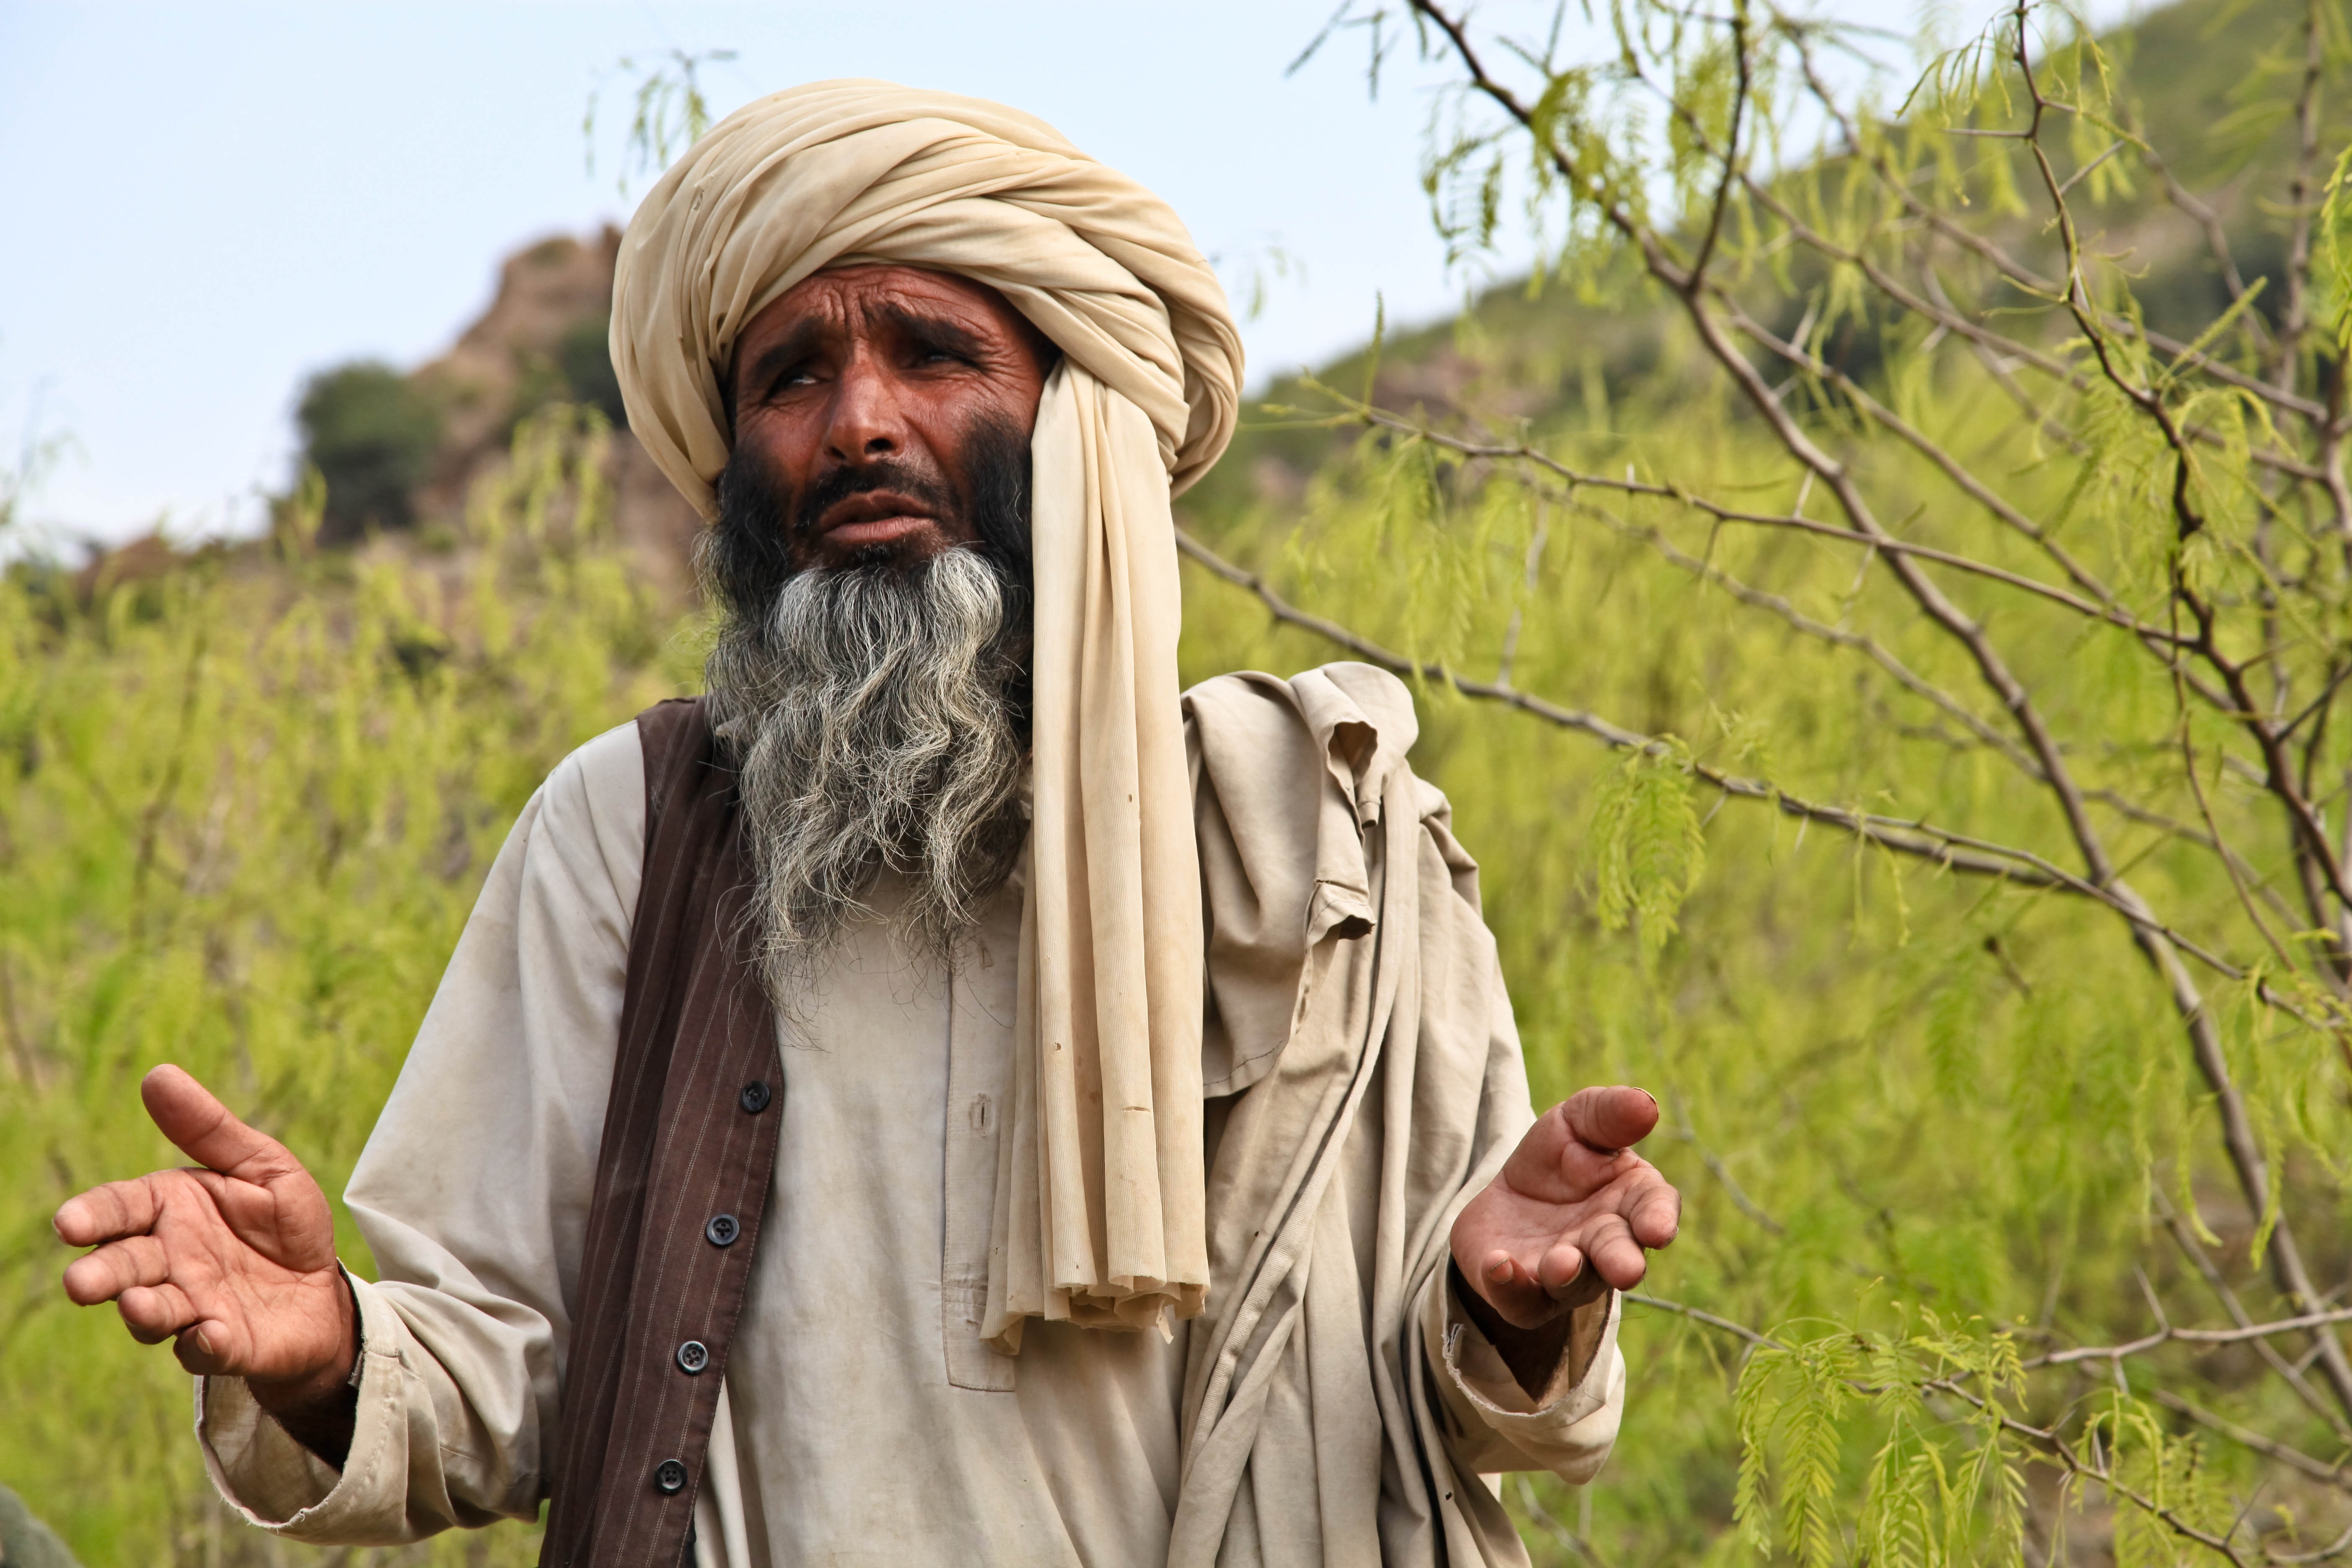
man, people, statue, agriculture, praying, turban, sculpture, religious, islam, mohammed, afghanistan, islamic, prophet, explaining